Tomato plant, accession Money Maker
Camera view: bottom (45 deg); turntable rotation: 30 degrees
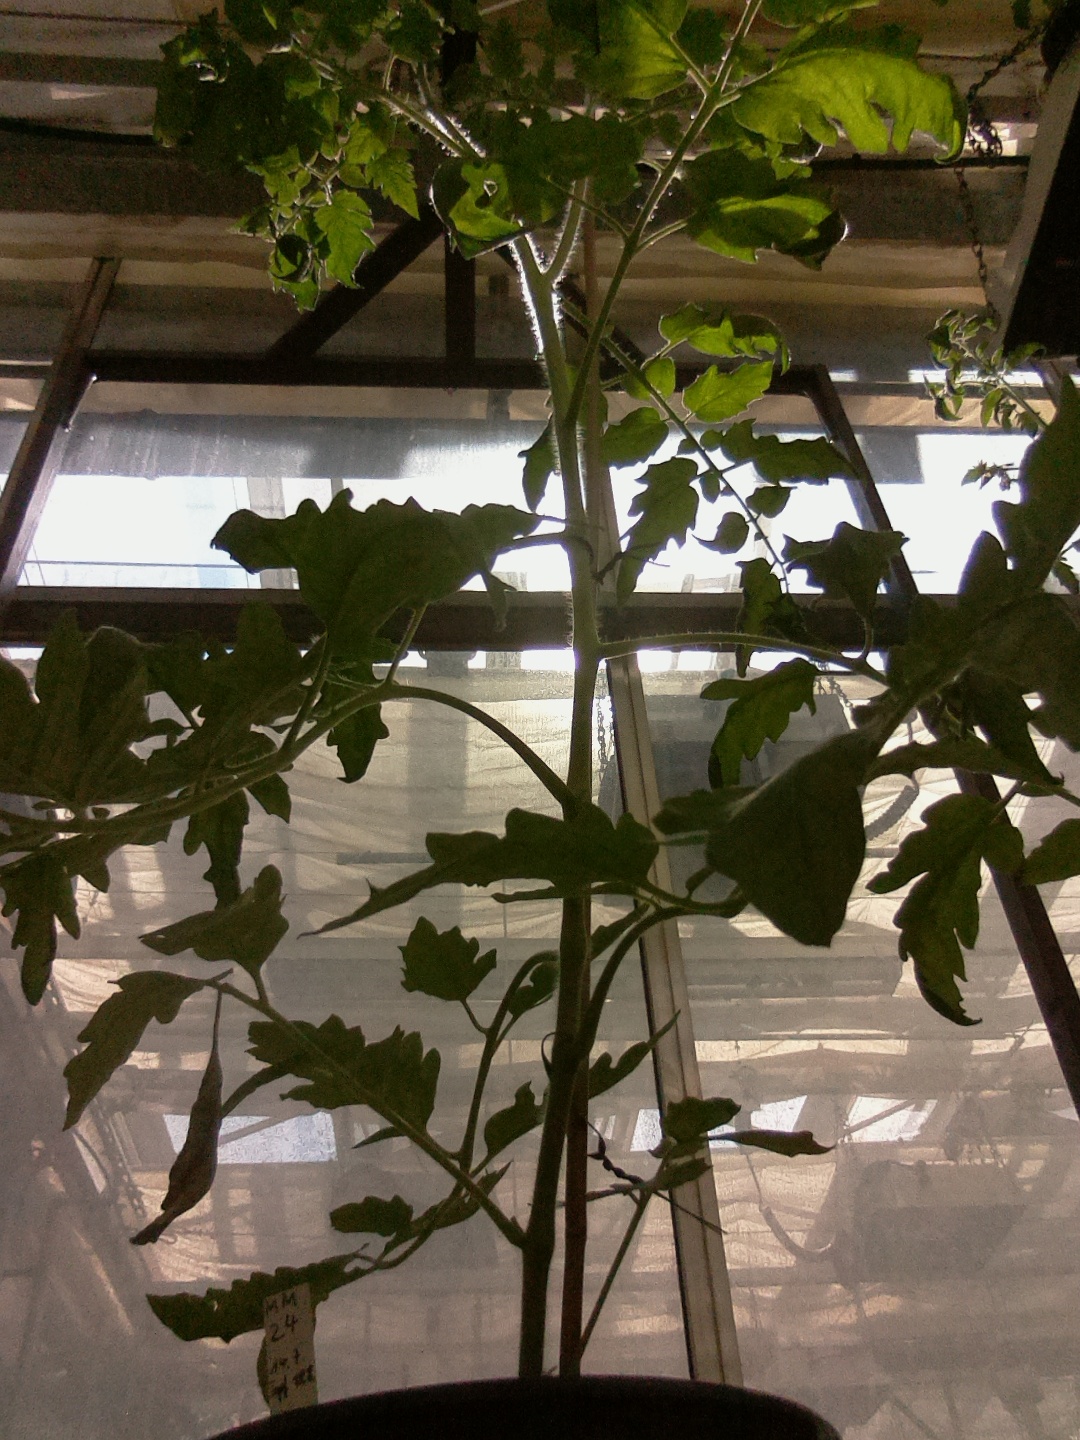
BBCH growth stage 23: 30%-40% Side shoots formed